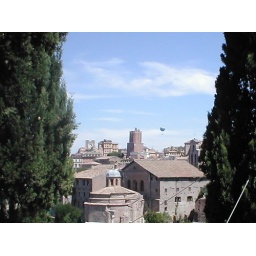
Look for the balloon flying over the roof tops